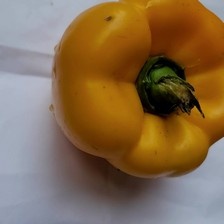
Label: capsicum